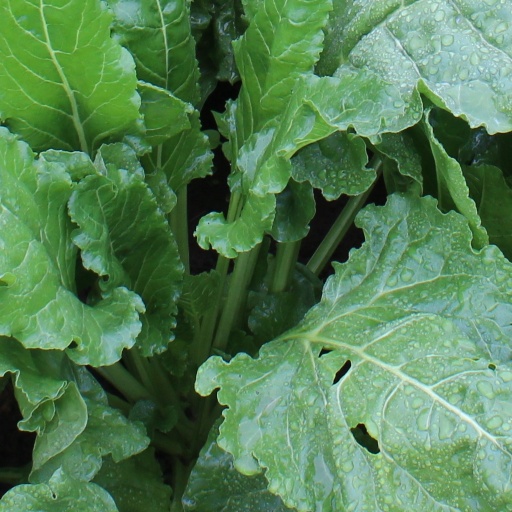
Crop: sugar beet